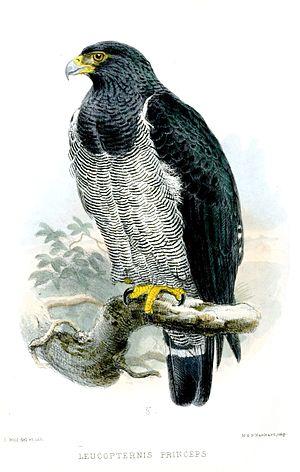
La Buse barrée est une espèce d'oiseaux de la famille des Accipitridae.